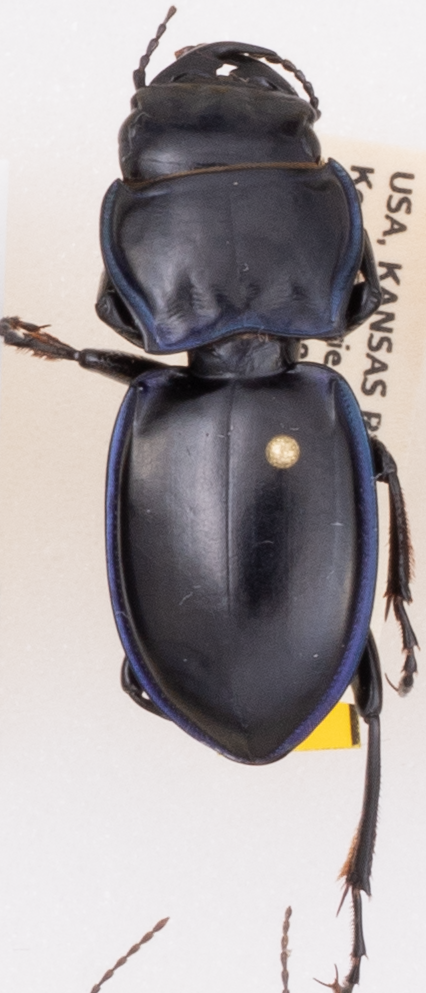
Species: Pasimachus elongatus
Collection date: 2019-09-23
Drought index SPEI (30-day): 0.846
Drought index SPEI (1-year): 1.69
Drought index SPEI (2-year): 1.13